Sosruko

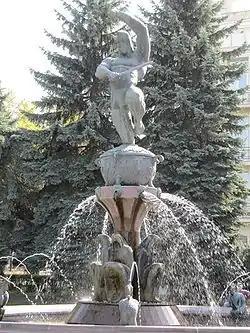
Dancing Soslan, Vladikavkaz

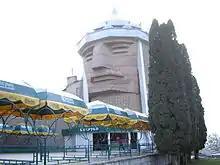
Sosruko tower in Nalchik

Sosruko, Sosruquo, or Sosriqwa, Soslan ("Soslan"; , "Sosryqwa"; "Sosuruq/Sosurqa") is a central character in many cycles of the Nart sagas of the North Caucasus.